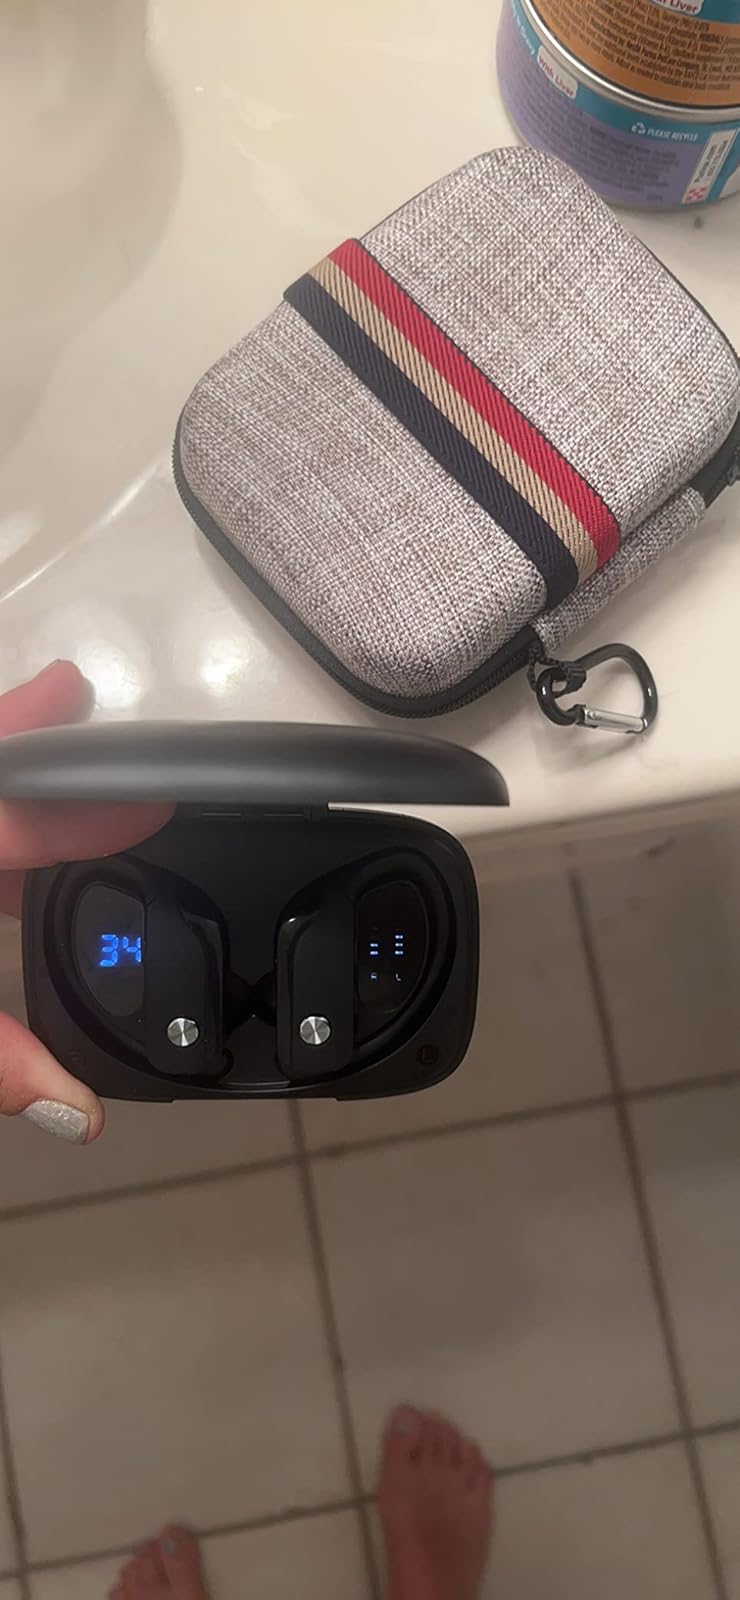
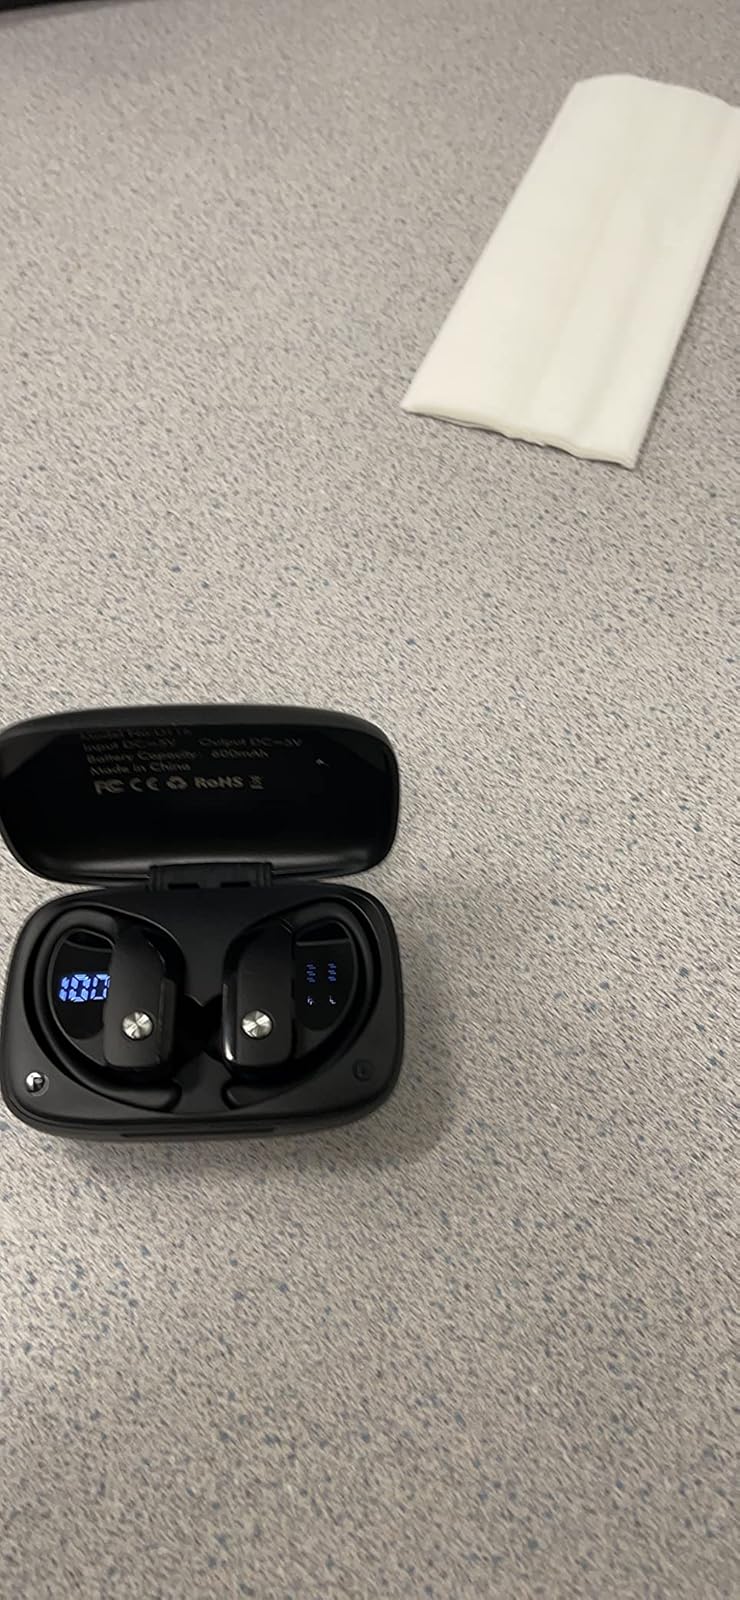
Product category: earbuds
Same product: yes